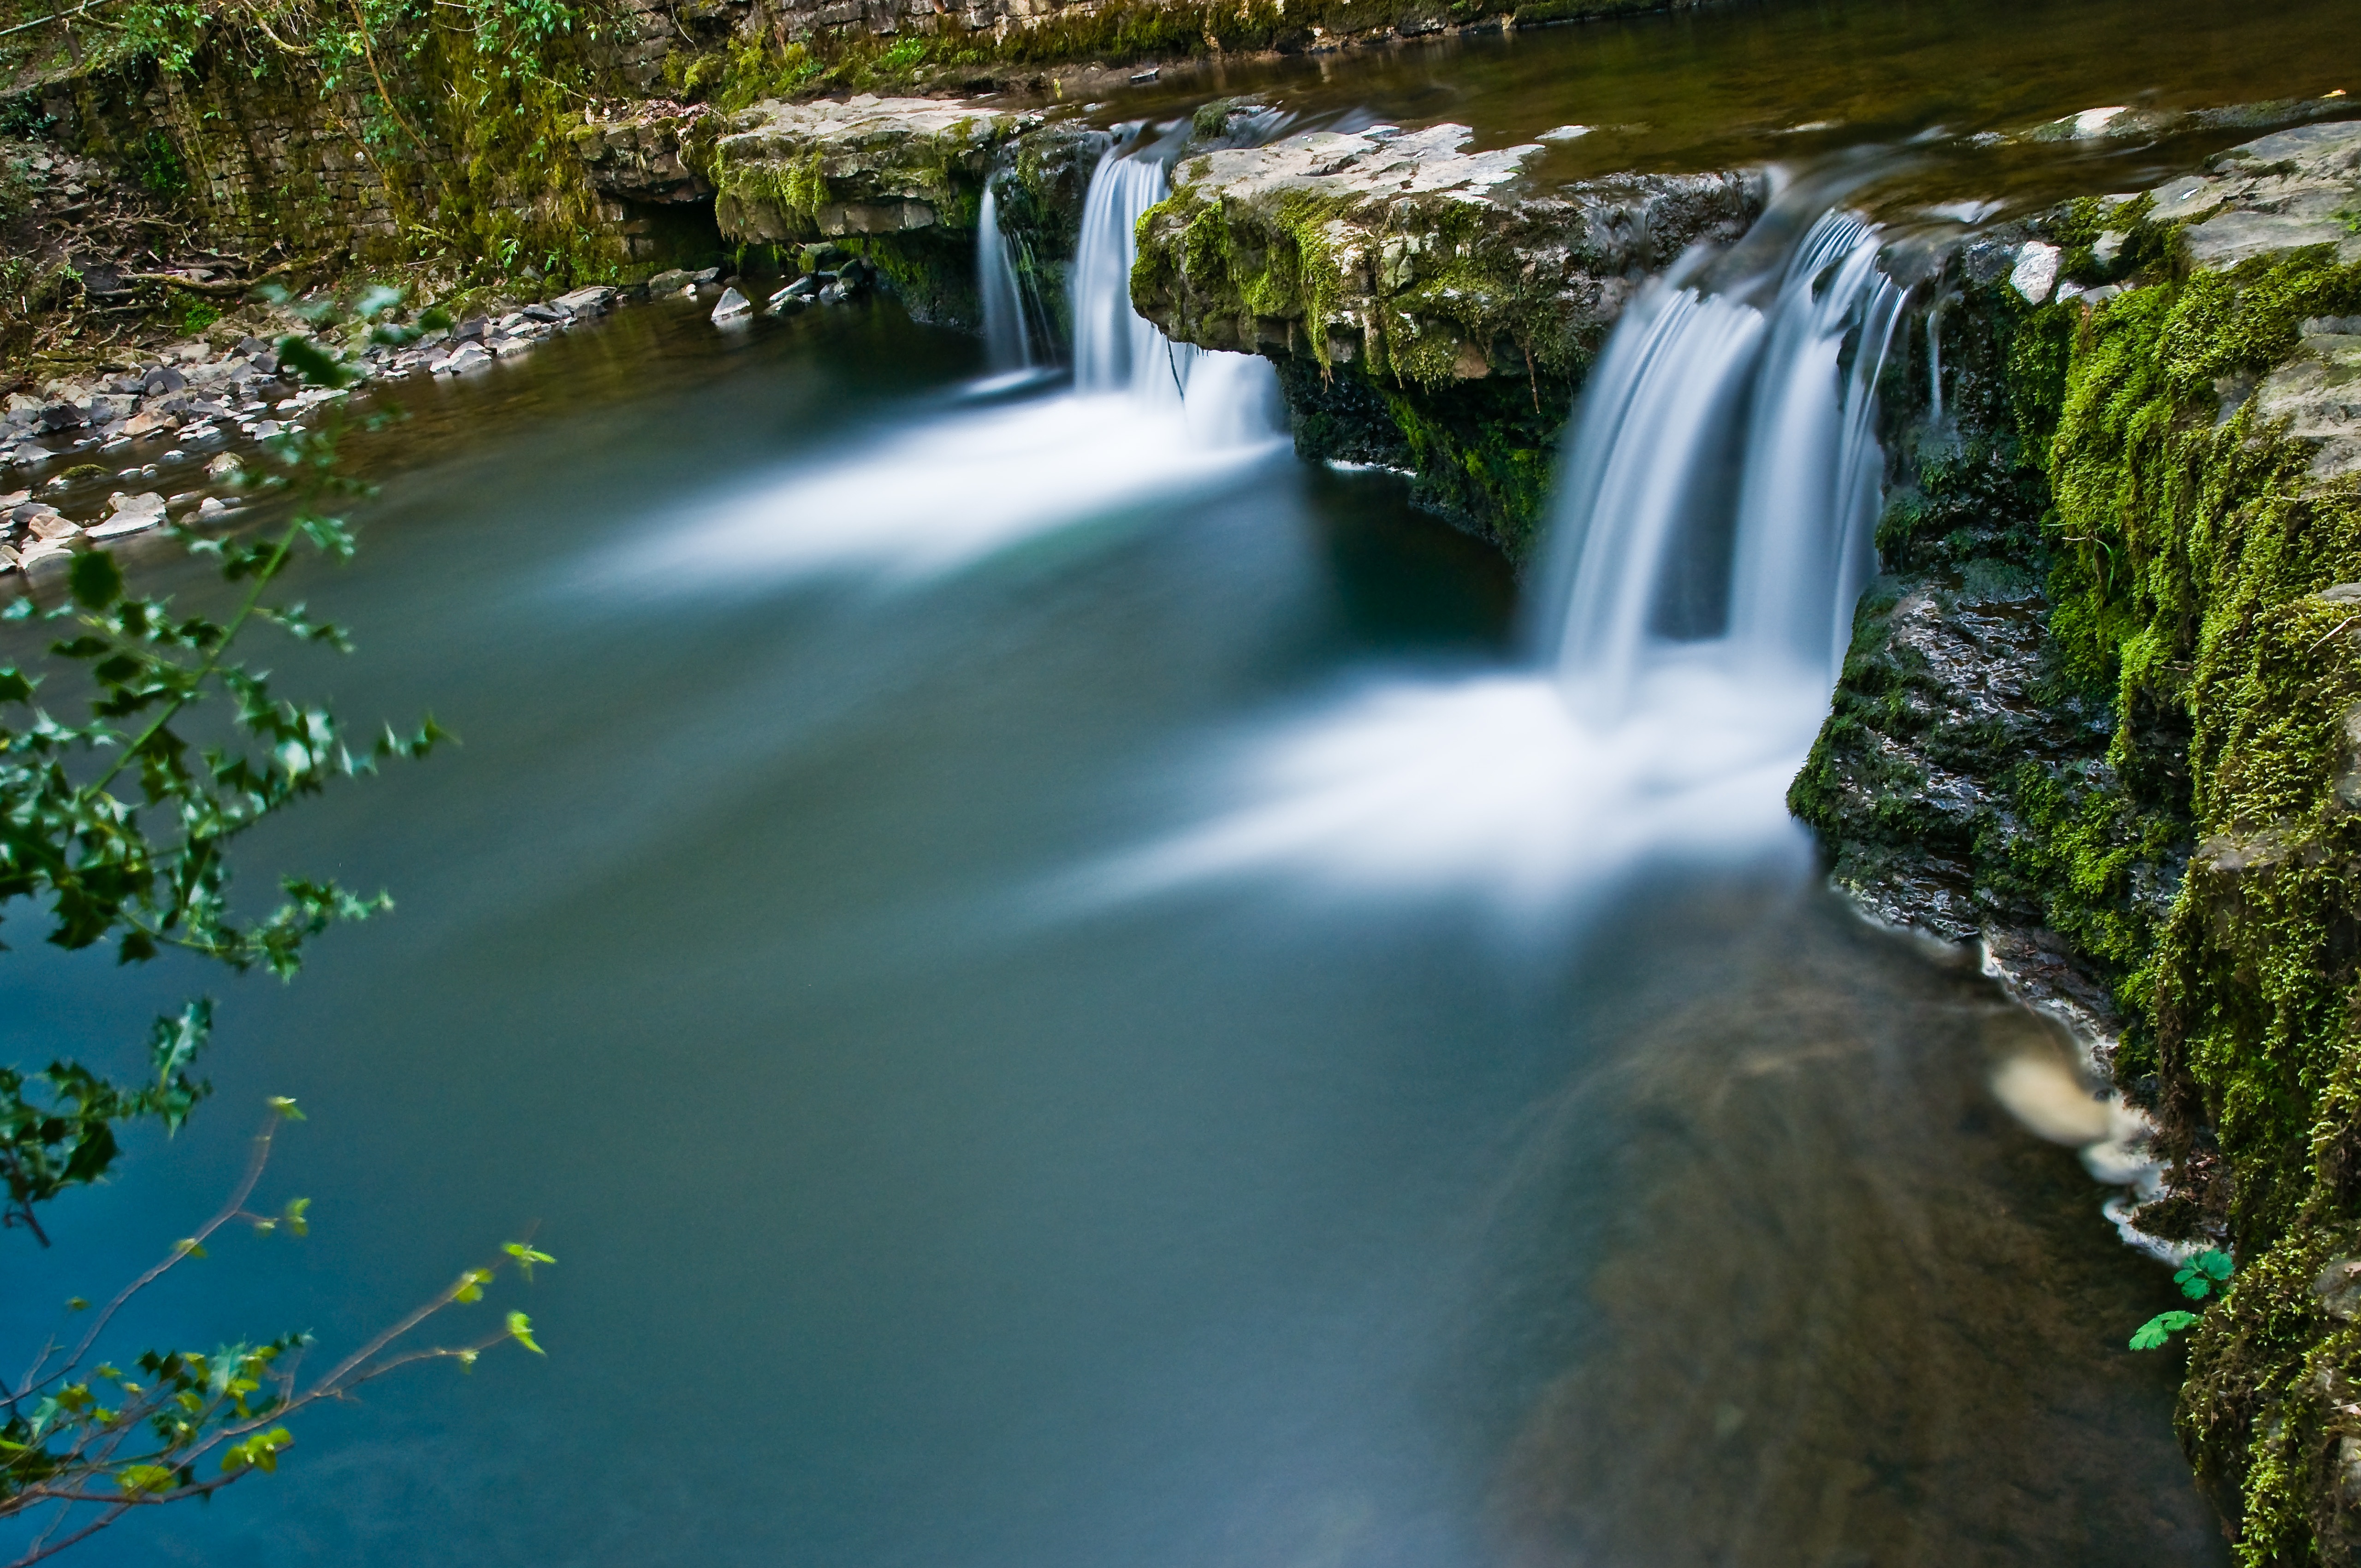
landscape, tree, water, nature, grass, outdoor, waterfall, creek, sunlight, leaf, river, pool, stream, reflection, relax, tranquil, scenic, natural, smooth, serene, rapid, long exposure, body of water, wales, vegetation, rainforest, valleys, ravine, chute, wasserfall, scene, arroyo, tributary, water feature, watercourse, nature reserve, state park, water resources, brecon beacons